Parrot and Olivier in America

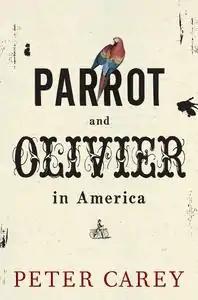
Cover of Australian edition

Parrot and Olivier in America is a novel by Australian writer Peter Carey. It was on the shortlist of six books for the 2010 Man Booker Prize. It was also a finalist for the 2010 National Book Award.